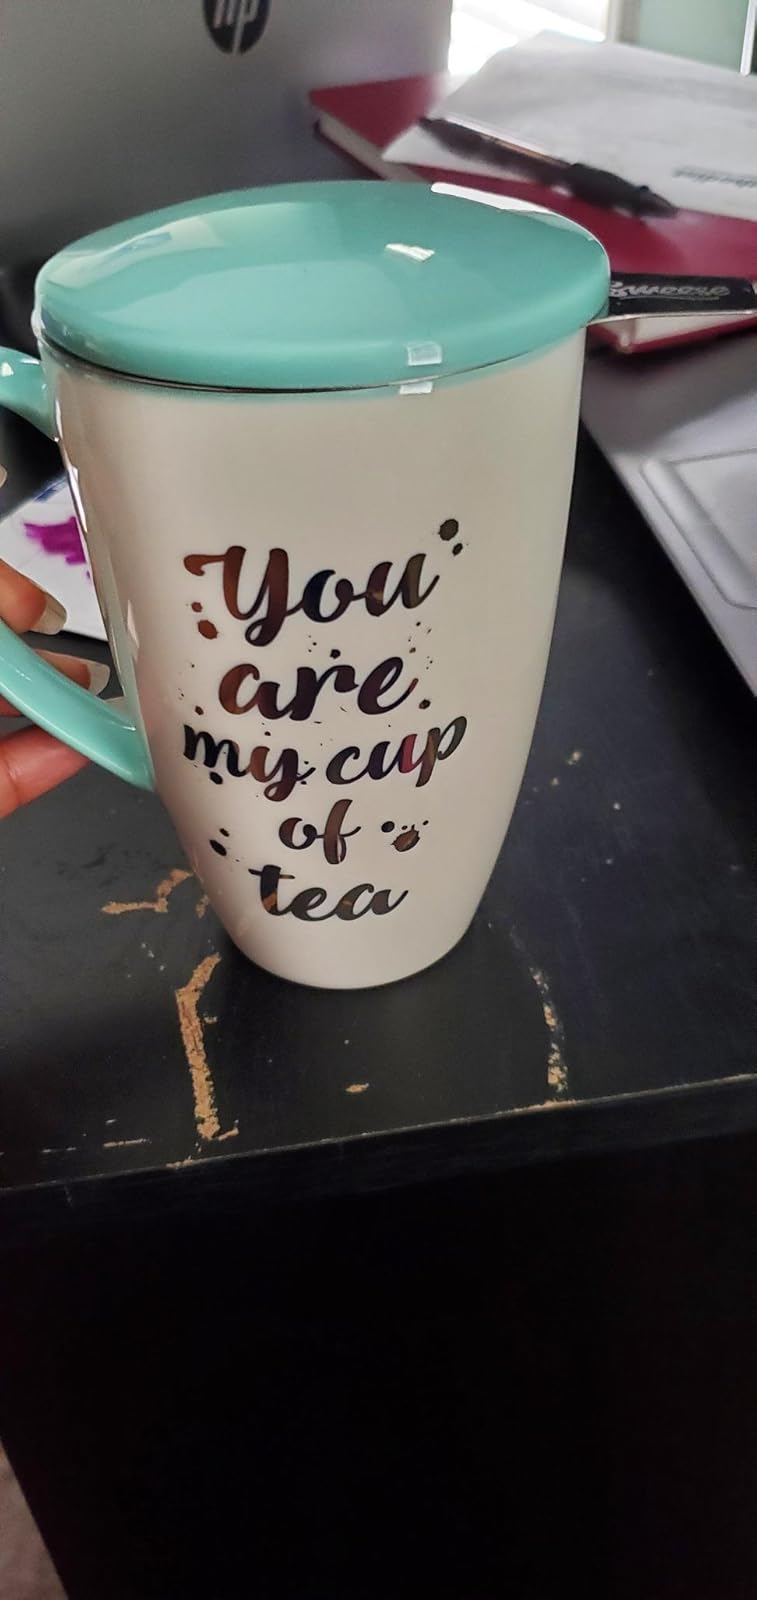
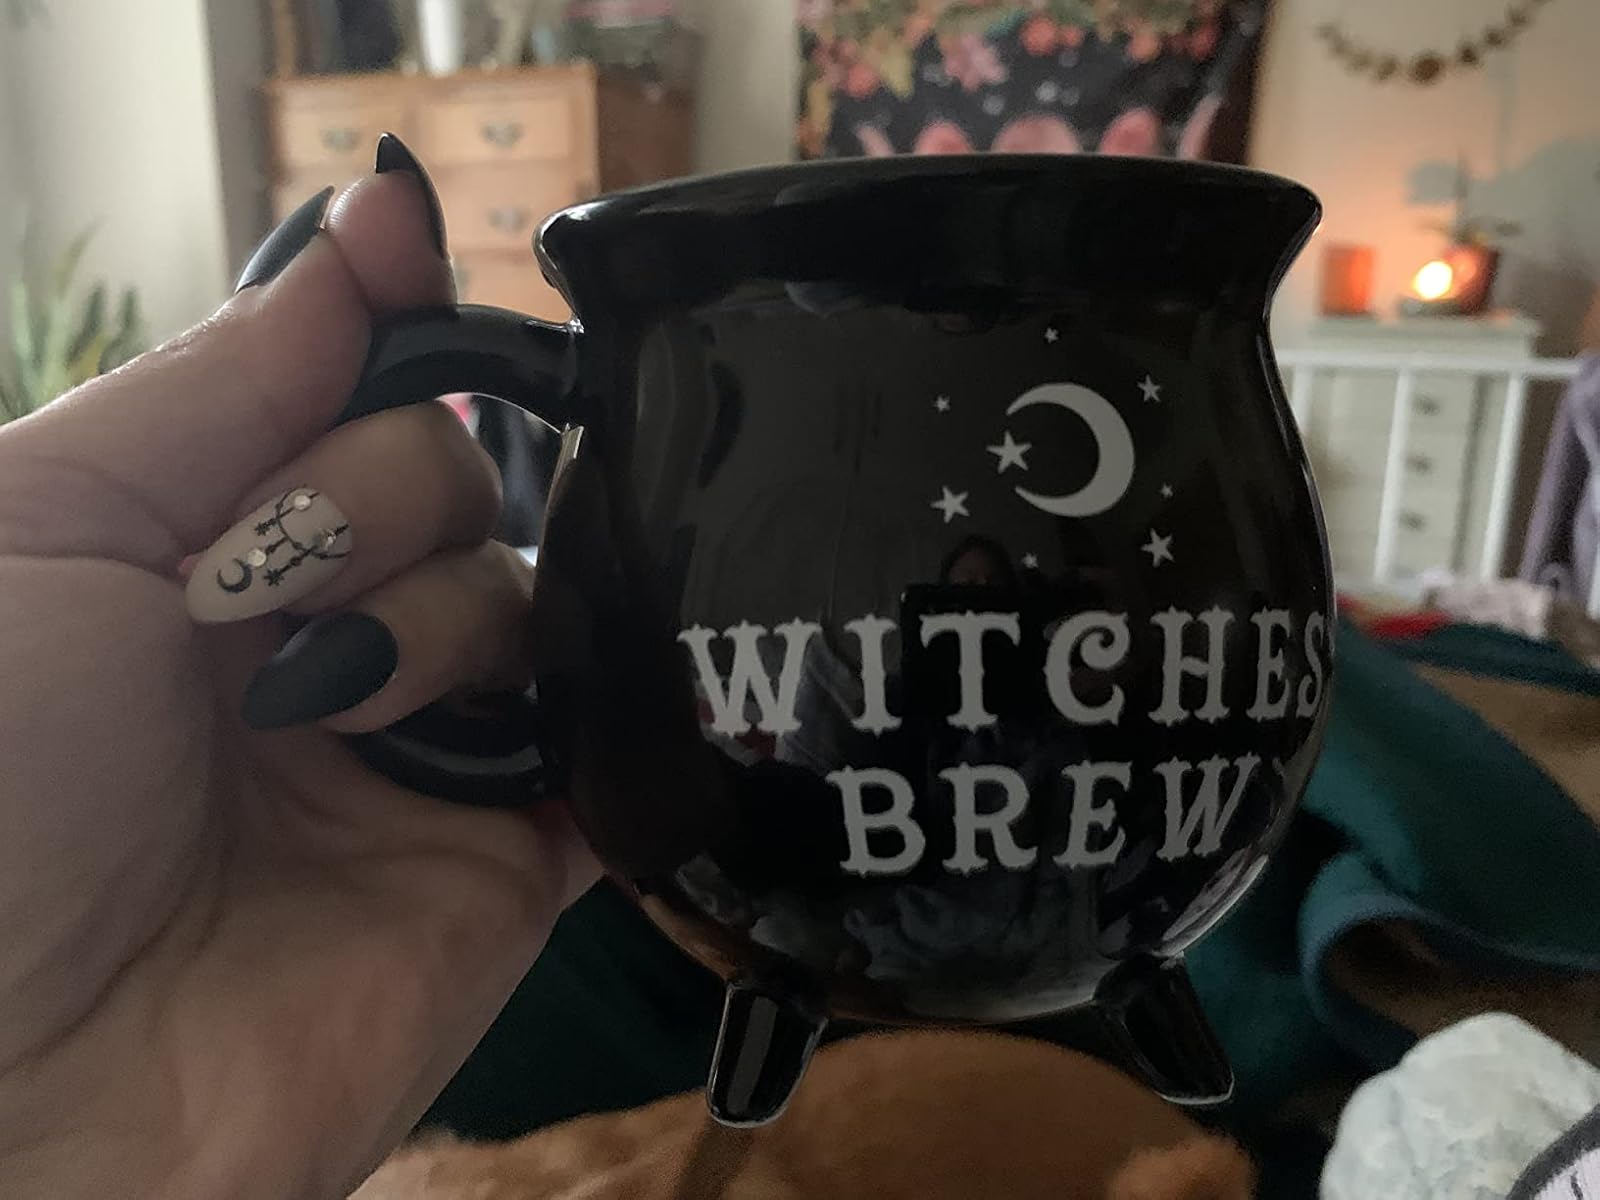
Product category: items_mug
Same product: no